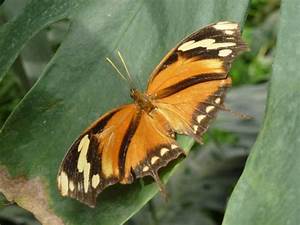
Label: farfalla